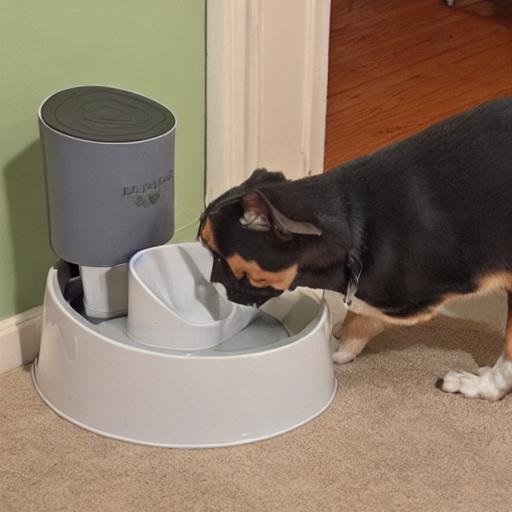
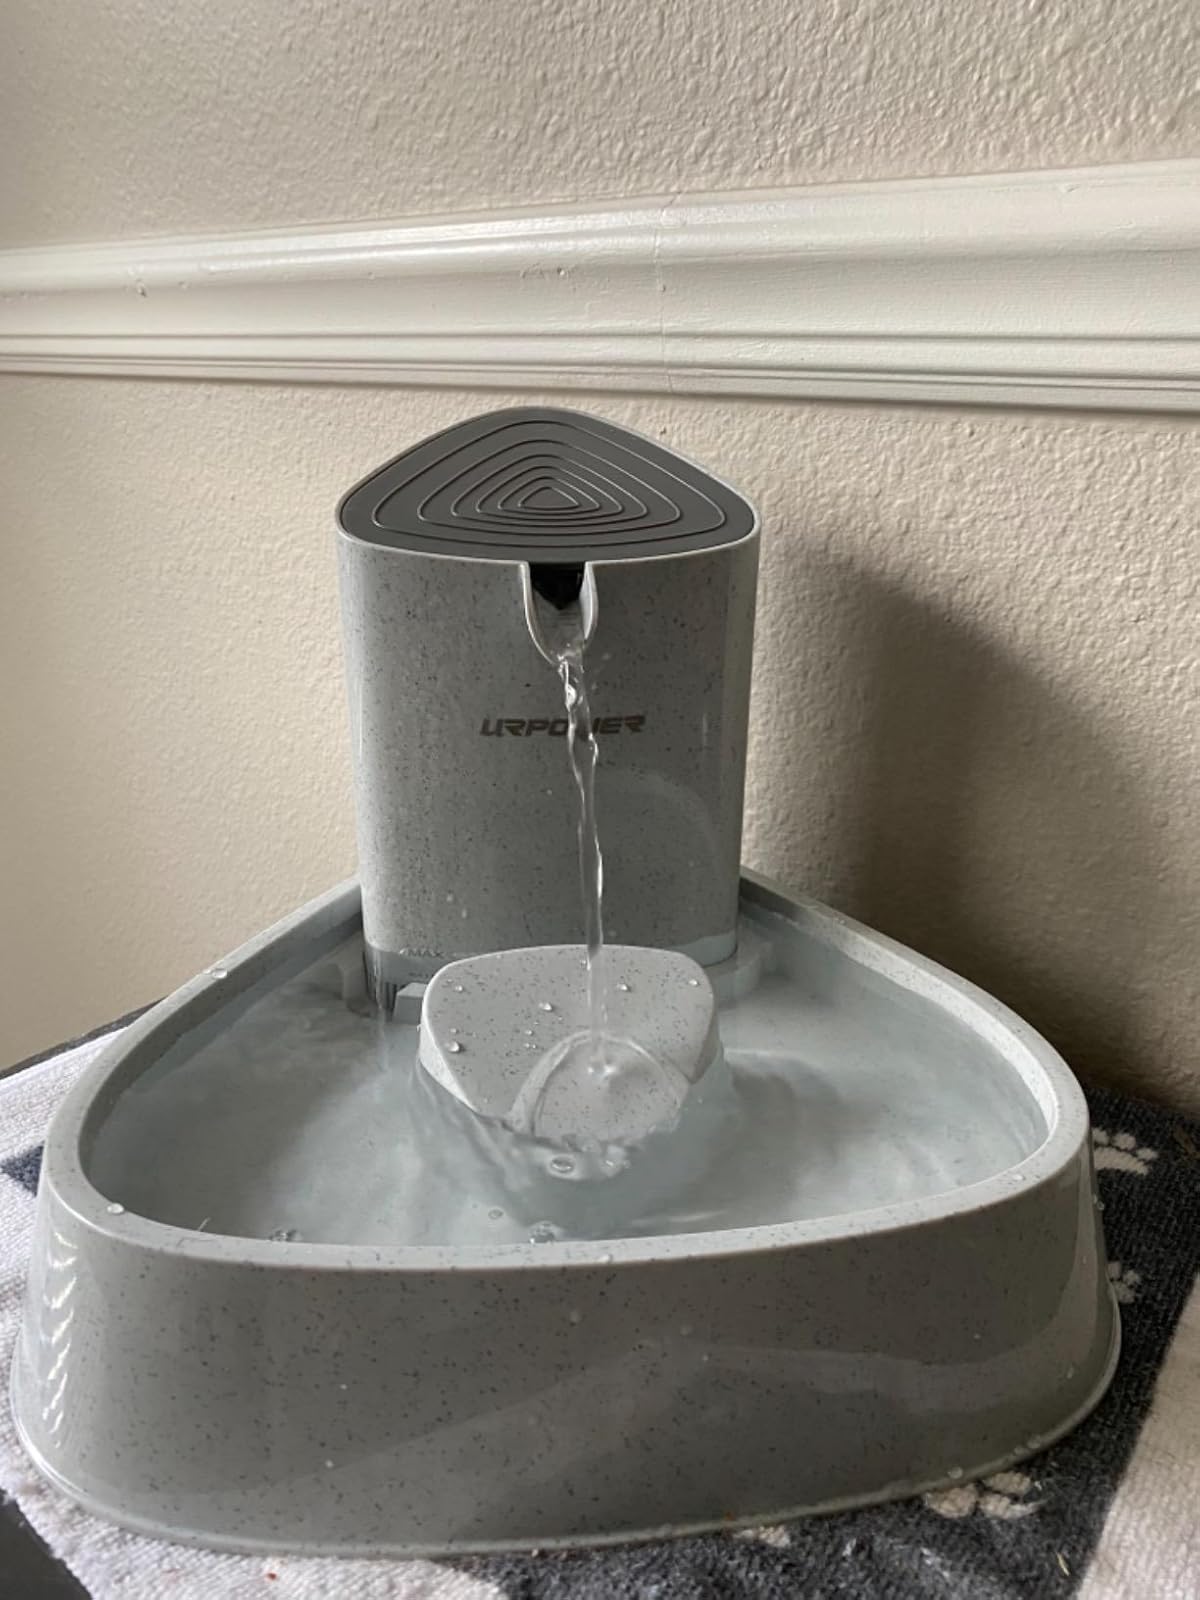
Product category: items_bowl
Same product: no